Former eastern territories of Germany

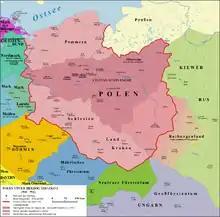
Map of Poland under Duke Mieszko I, whose conversion to Christianity and recognition by the Papacy, marked the beginning of Polish statehood in 966 AD

In present-day Germany, the former eastern territories of Germany refer to those territories east of the current eastern border of Germany, i.e. the Oder–Neisse line, which historically had been considered German and which were annexed by Poland and the Soviet Union after World War II. In contrast to the lands awarded to the restored Polish state by the Treaty of Versailles after World War I, the German territories lost with the post-World War II Potsdam Agreement were either almost exclusively inhabited by Germans before 1945 (the bulk of East Prussia, Lower Silesia, Farther Pomerania, and parts of Western Pomerania, Lusatia, and Neumark), mixed German–Polish with a German majority (the Posen–West Prussia Border March, Lauenburg and Bütow Land, the southern and western rim of East Prussia, Ermland, Western Upper Silesia, and the part of Lower Silesia east of the Oder), or mixed German–Czech with a German majority (Glatz). Virtually the entire German population of the territories that did not flee voluntarily in the face of the Red Army advance of 1945, was violently expelled to Germany, with their possessions being forcibly expropriated.